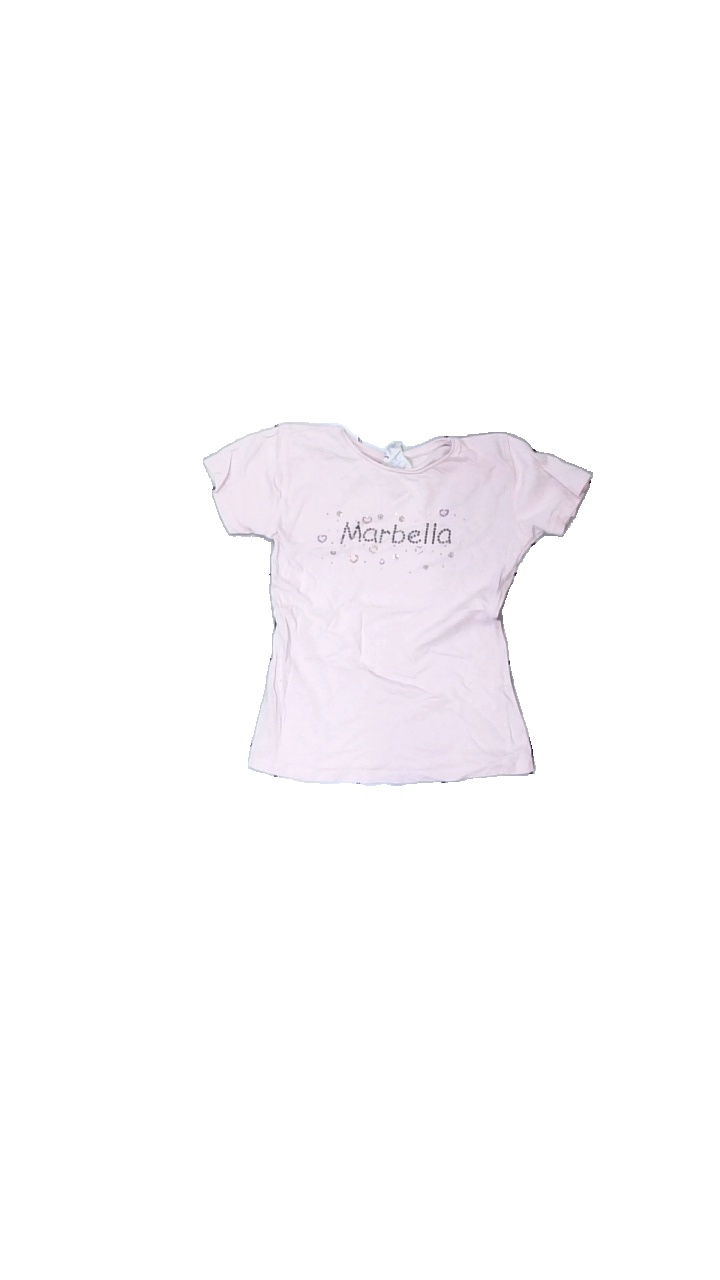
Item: T-shirt (Children)
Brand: Thk
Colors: Pink
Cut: Regular, C-collar
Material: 100% cotton
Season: All
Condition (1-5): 3
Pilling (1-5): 4
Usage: Export
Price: <50